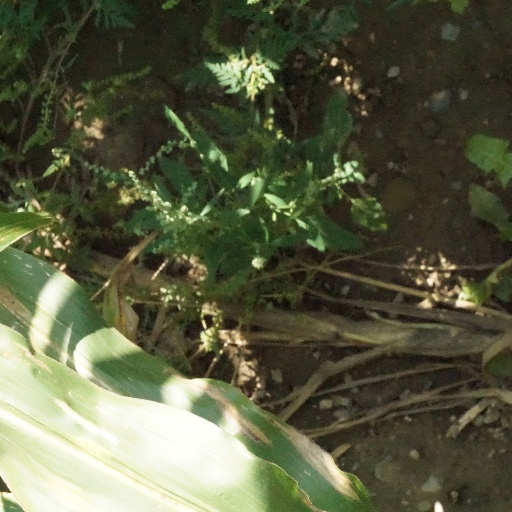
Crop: maize; corn